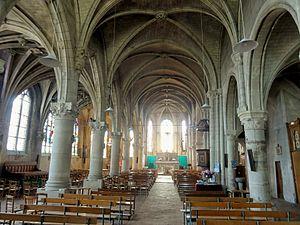
Vue générale intérieure.
L'église Saint-Martin est une église catholique paroissiale située à Groslay, en France. Elle se compose essentiellement d'une nef et d'un bas-côté sud gothiques du XIIIᵉ siècle ; et d'un prolongement de la nef avec chœur à l'abside en hémicycle ainsi que d'un collatéral nord et d'un prolongement du collatéral sud du XVIᵉ siècle. Les parties ajoutées en premier lieu affichent le style gothique flamboyant, alors que les finitions des parties ajoutées pendant la dernière campagne de travaux sont empreintes de la Renaissance, mais seule l'abside est conçue entièrement dans le style de la Renaissance. À la suite de remaniements et ajouts maladroits, uniquement la façade septentrionale et en partie la façade du chevet conservent leur caractère authentique. L'intérieur est assez harmonieux et construit avec grand soin, ne présentant pas de rupture réelle entre les différentes parties. La véritable richesse de l'église sont ses six verrières Renaissance, constituées dans certains cas de fragments montés ensemble. L'édifice est classé monument historique depuis 1929.